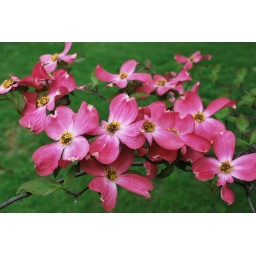
Pink Dogwood blossoms on trees near the courthouse and library in Harrisville, West Virginia. Taken by Ron.